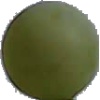
Label: Grape White 4